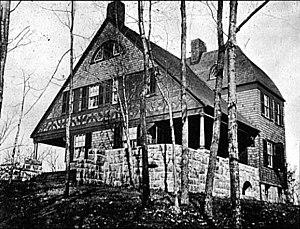
Le style Shingle est un style architectural américain rendu populaire par la montée en puissance de l'école d'architecture de la Nouvelle-Angleterre, qui évite les motifs très ornementés, du style Eastlake de l'architecture Queen Anne. Dans le style Shingle, l'influence anglaise s'est combinée au regain d'intérêt pour l'architecture coloniale américaine qui a suivi la célébration du centenaire en 1876. Les surfaces plaine de bardeaux des bâtiments coloniaux ont été adoptées et leur masse imitée.